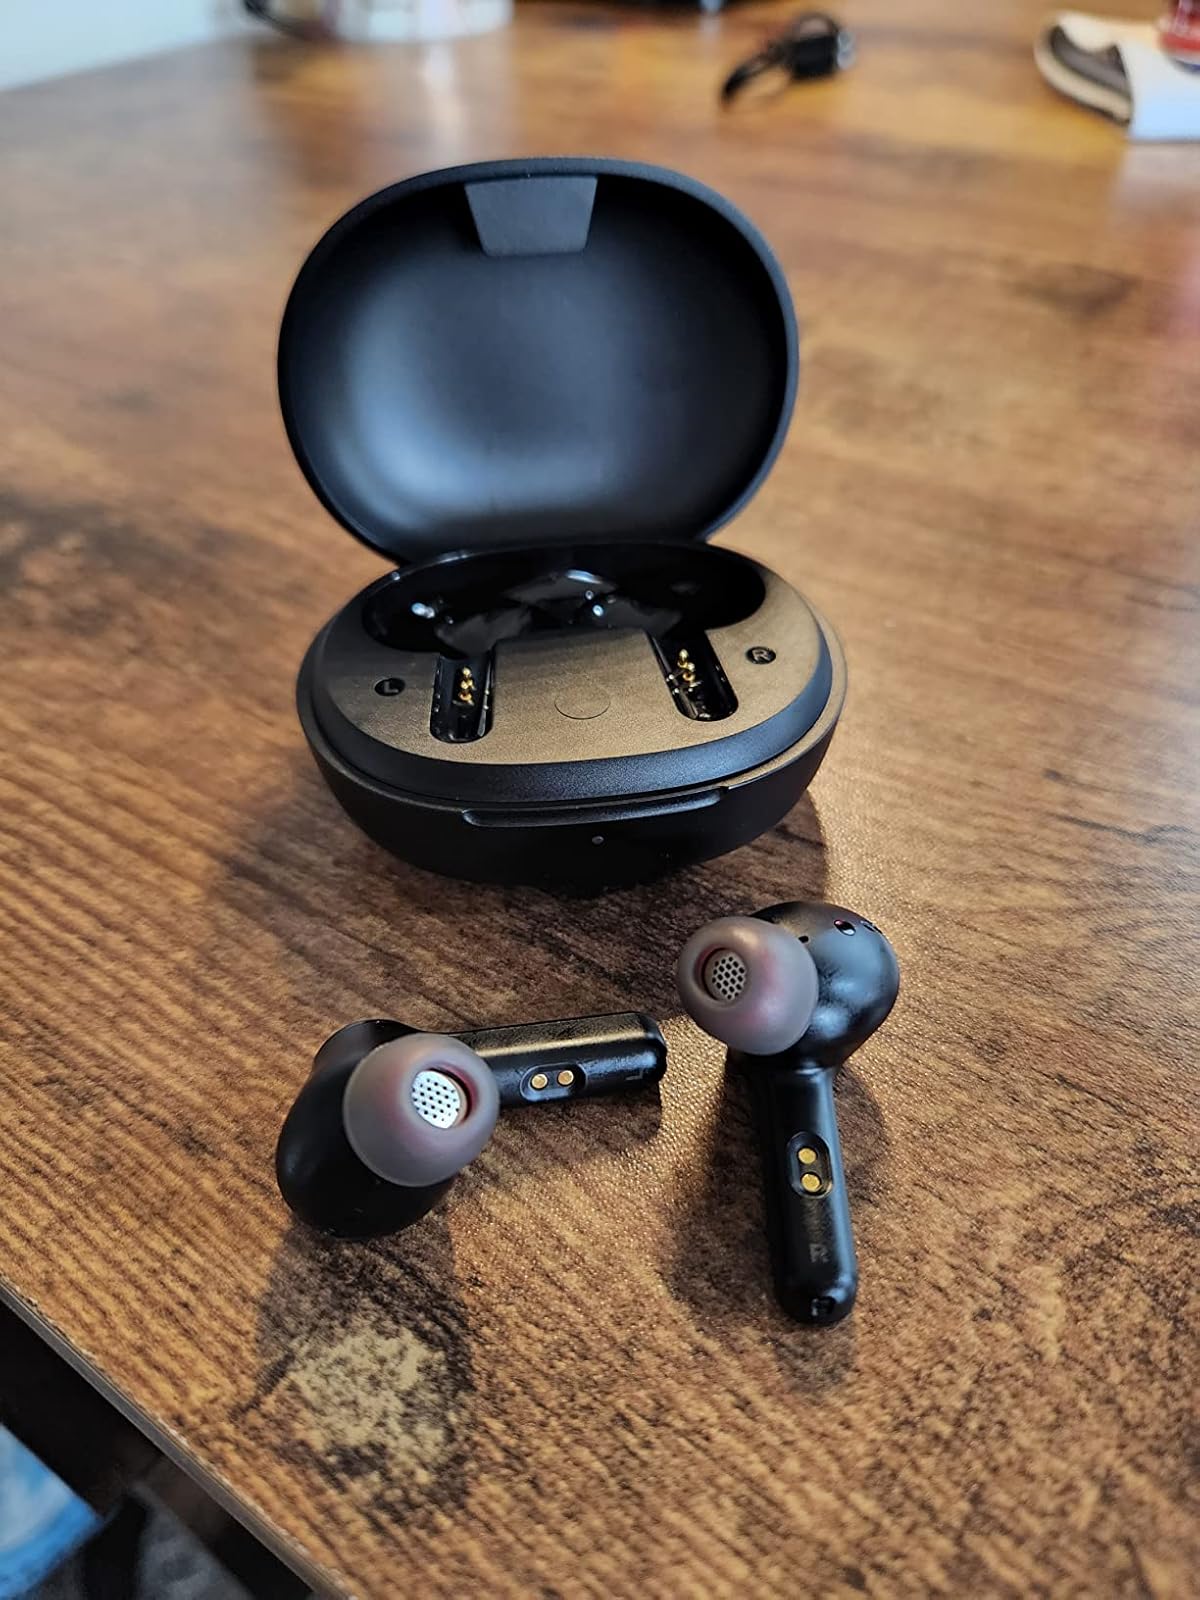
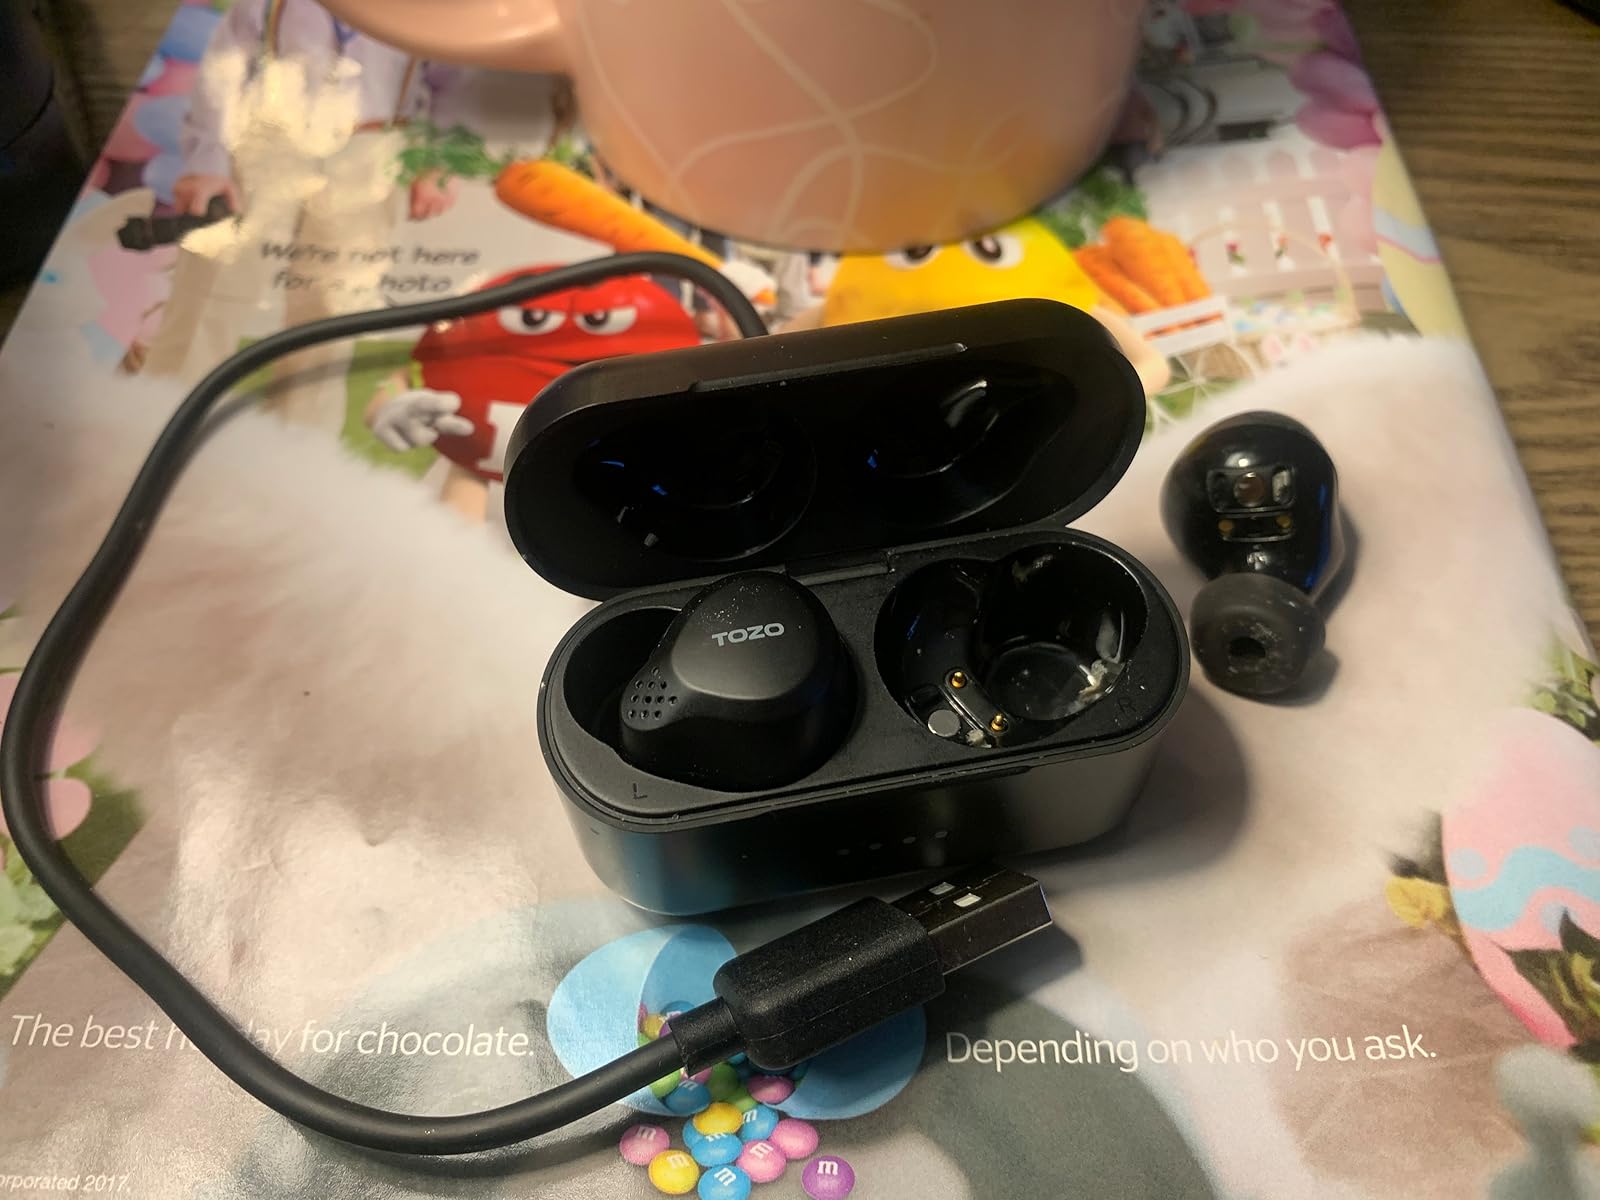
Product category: earbuds
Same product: no